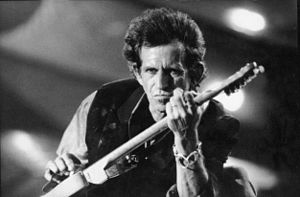
The Rolling Stones / Historie / 1983- 1993
Keith Richards
The Rolling Stones er et engelsk rockband. Det blev dannet i London af Brian Jones og blev med tiden ledet af gruppens sangskriverpar, forsangeren Mick Jagger og guitaristen Keith Richards. Gruppen begyndte med at spille blues, R&B og rock'n'roll og senere fulgte andre genrer som country, reggae og disco.